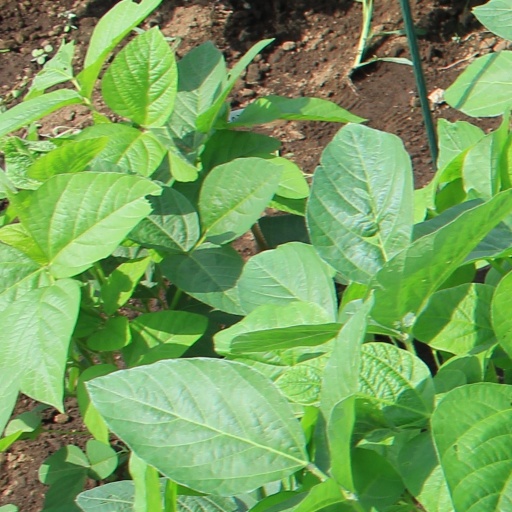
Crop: soybean